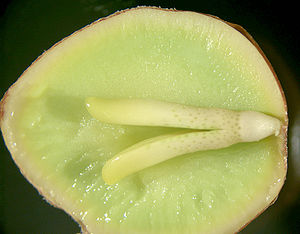
Stængelplanter
Embryo hos frøplante (Ginkgo biloba). Hos